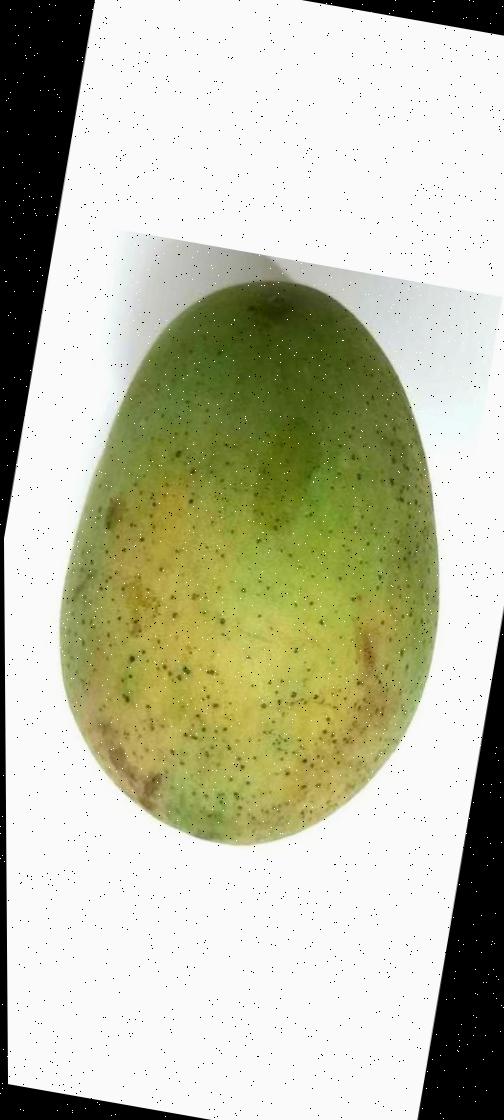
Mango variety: Shada